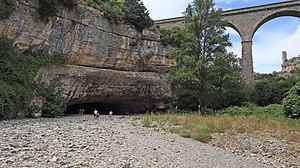
Pont naturel sur la Cesse
Minerve, Menèrba en occitan, est une commune française située dans le département de l'Hérault en région Occitanie.